Lanthanide probes

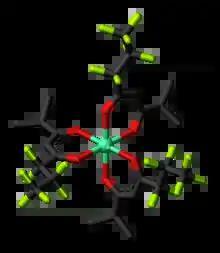
EuFOD, an example of a europium complex

It has been known since the early 1930s that the salts of certain lanthanides are fluorescent. The reaction of lanthanide salts with nucleic acids was discussed in a number of publications during the 1930s and the 1940s where lanthanum-containing reagents were employed for the fixation of nucleic acid structures. In 1942 complexes of europium, terbium, and samarium were discovered to exhibit unusual luminescence properties when excited by UV light. However, the first staining of biological cells with lanthanides occurred twenty years later when bacterial smears of "E. coli" were treated with aqueous solutions of a europium complex, which under mercury lamp illumination appeared as bright red spots. Attention to lanthanide probes increased greatly in the mid-1970s when Finnish researchers proposed Eu(III), Sm(III), Tb(III), and Dy(III) polyaminocarboxylates as luminescent sensors in time-resolved luminescent (TRL) immunoassays. Optimization of analytical methods from the 1970s onward for lanthanide chelates and time-resolved luminescence microscopy (TRLM) resulted in the use of lanthanide probes in many scientific, medical and commercial fields.